The Youth of Agde

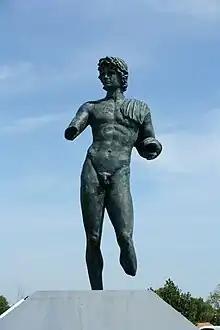
Copy of the Éphebé at Rochelongue

The Youth of Agde (l'Éphèbe d'Agde) is a bronze statue discovered on September 13, 1964, on the bed of the river Herault on the south-eastern coast of France, by Denis Fanquerle and divers from the Agde Marine Archaeological Research Group. It is probably associated with an ancient Greek shipwreck.